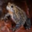
Label: frog